Islamic architecture

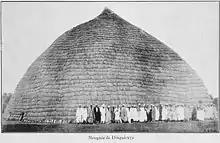
The "circular" mosque of Dinguiraye in Guinea, first built in 1850, a hybrid of traditional mosque and local hut architecture (photo circa 1900)

Yemen is also notable for its historic tower-houses, built on two or more floors. These houses vary in form and materials from region to region. They are typically built of mud (rammed earth or sun-dried mud-brick), stone, or a combination of both, with timber used for roofs and floors. While these structures are repaired and restored over time, this architectural style has remained generally unchanged for hundreds of years. The old city of Sanaa, a UNESCO World Heritage Site today, contains many examples. Some villages and towns, such as Rada'a, were built around a fortified citadel (e.g. the Citadel of Rada'a), others were encircled by a high mud-brick wall (e.g. Shibam), and some were built so that the houses themselves formed an outer wall along the perimeter (e.g. Khawlan).